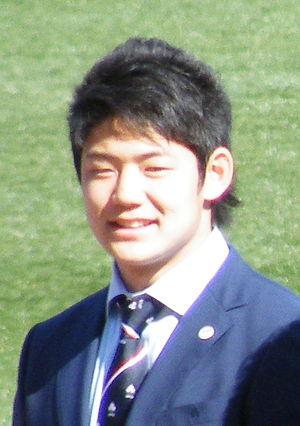
Yoshikazu Fujita, né le 28 septembre 1993 à Kyoto, est un joueur de rugby à XV international japonais évoluant aux postes d'ailier ou arrière. Il évolue avec le club des Panasonic Wild Knights en Top League depuis 2016. Il mesure 1,84 m pour 93 kg.